Lindemans Brewery

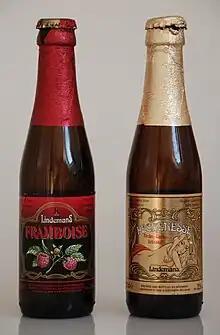
Framboise and Pêcheresse bottles

Lindemans Faro is a lambic beer. The first Lindemans Faro was brewed in 1978, when the beverage was becoming popular again. At 4% ABV, it is considered a light beer. It is available in 250 ml, 375 ml and 750 ml bottles.